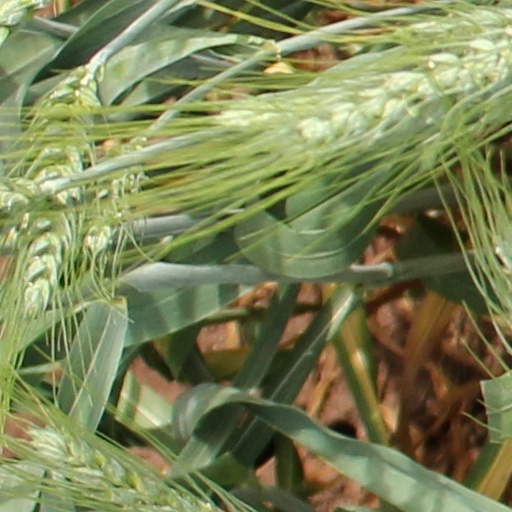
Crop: wheat